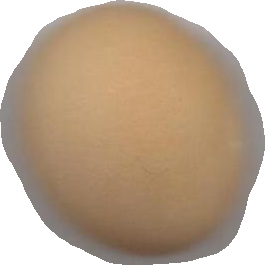
Variety: Grobogan